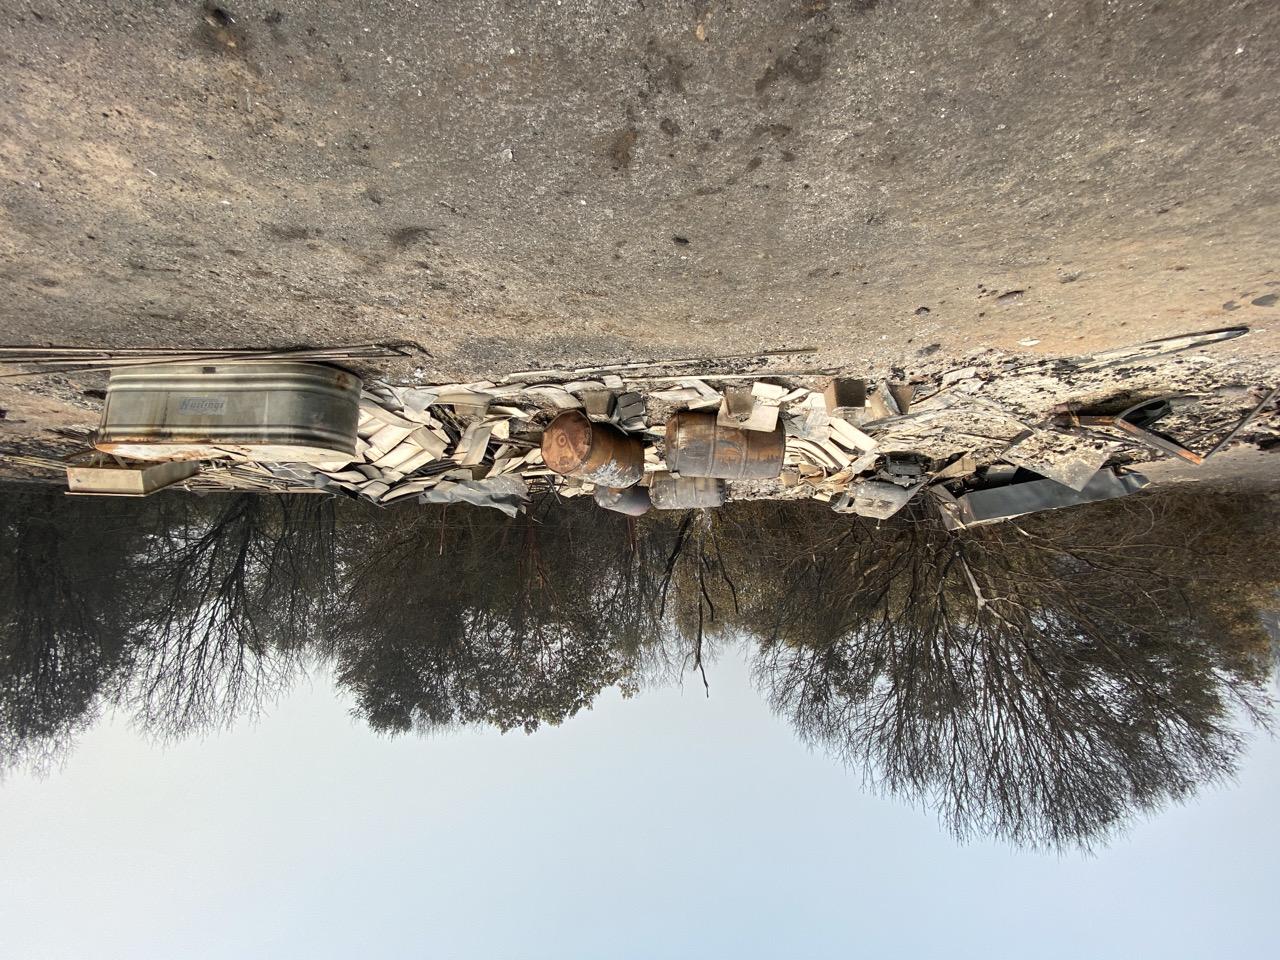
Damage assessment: destroyed